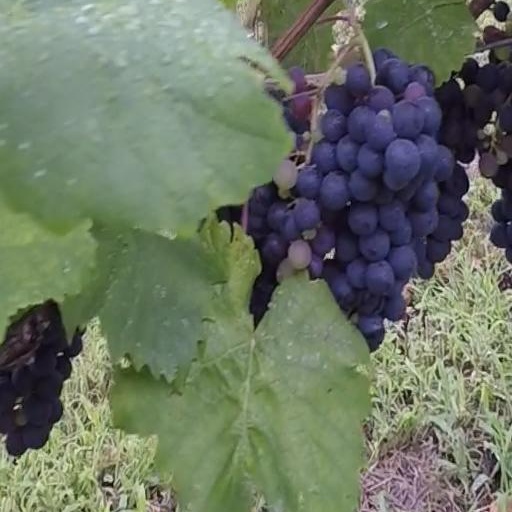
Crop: grape